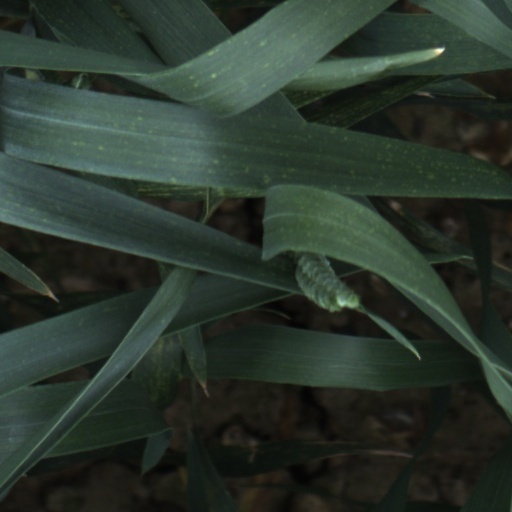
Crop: wheat